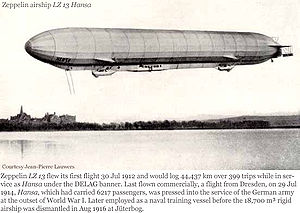
LZ 13 Hansa
LZ 13 Hansa
LZ 13 Hansa var et civilt tysk luftskib, der fløj første gang i 1912. Det blev bygget af Luftschiffbau Zeppelin til DELAG til at transportere passagerer og post, og det fløj den første internationale passagerrute, hvor den besøgte Danmark og Sverige i september 1912. I 1913 blev det hyret af Kaiserliche Marine som træningsfartøj, og med udbruddet af første verdenskrig blev det beslaglagt af den tyske hær til at udføre bombninger, rekononcering og som træningsfartøj.